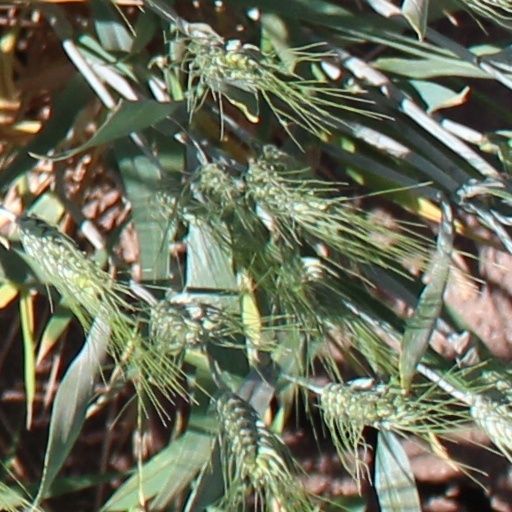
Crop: wheat